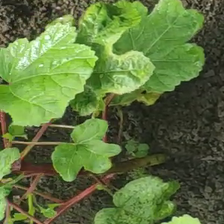
Weed species: Little_Mallow(Malva parviflora)